Ram Loevy

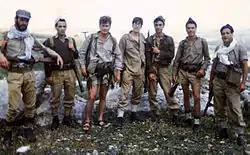
Khirbet Khize cast: Amos Tal Shir, Itzik Aloni, Dalik Volonitz, Gidi Gov, Avi Luzia, Shraga Harpaz, and Avraham Sidi

In 1978, Loevy was propelled into the spotlight for his dramatization of the novella "Khirbet Khize" (חרבת חיזעה) by S. Yizhar. The story, written in May 1949, tells of how Israeli soldiers expelled the Palestinian inhabitants of the fictional village of Khirbet Khize from their homes toward the end of the 1948 Arab-Israeli War. Though controversial, the story was well-known, and had been incorporated into the Israeli curriculum. S. Yizhar was a highly respected author, a recipient of the Israel Prize, and served in the Knesset from 1949 to 1967.